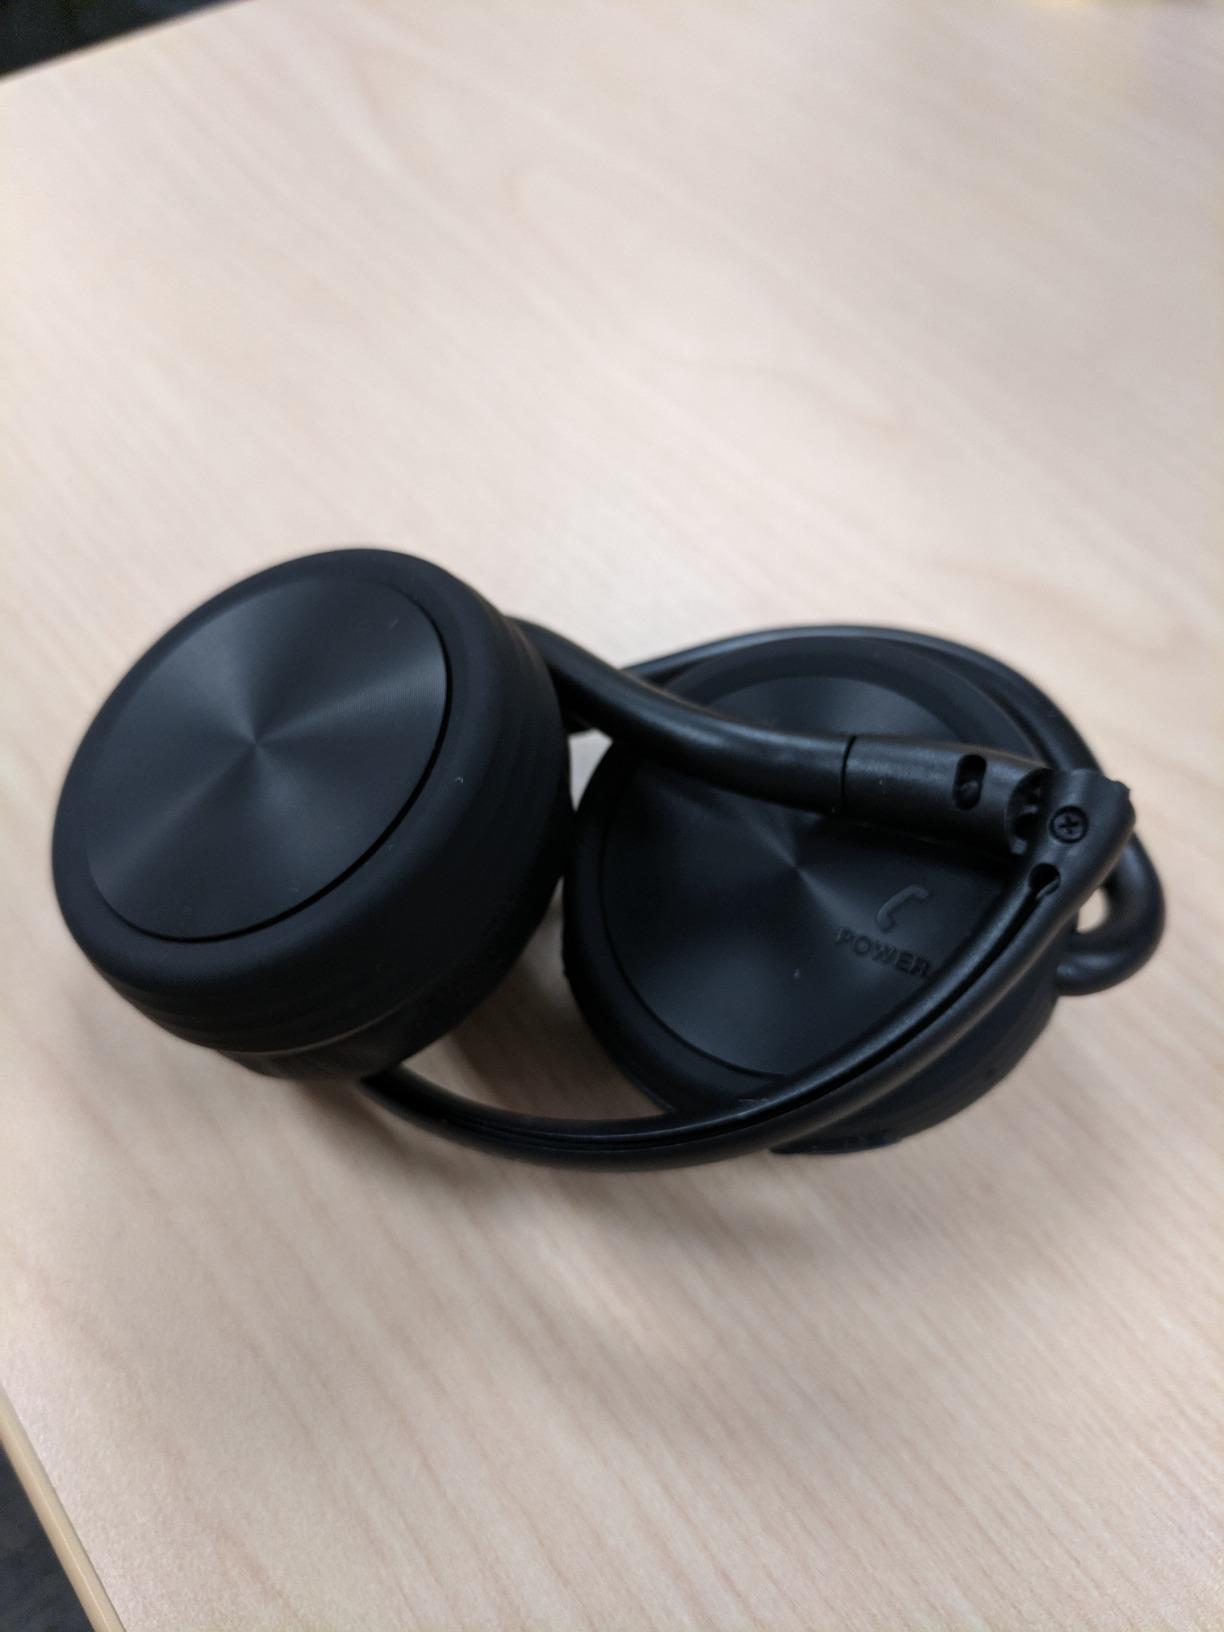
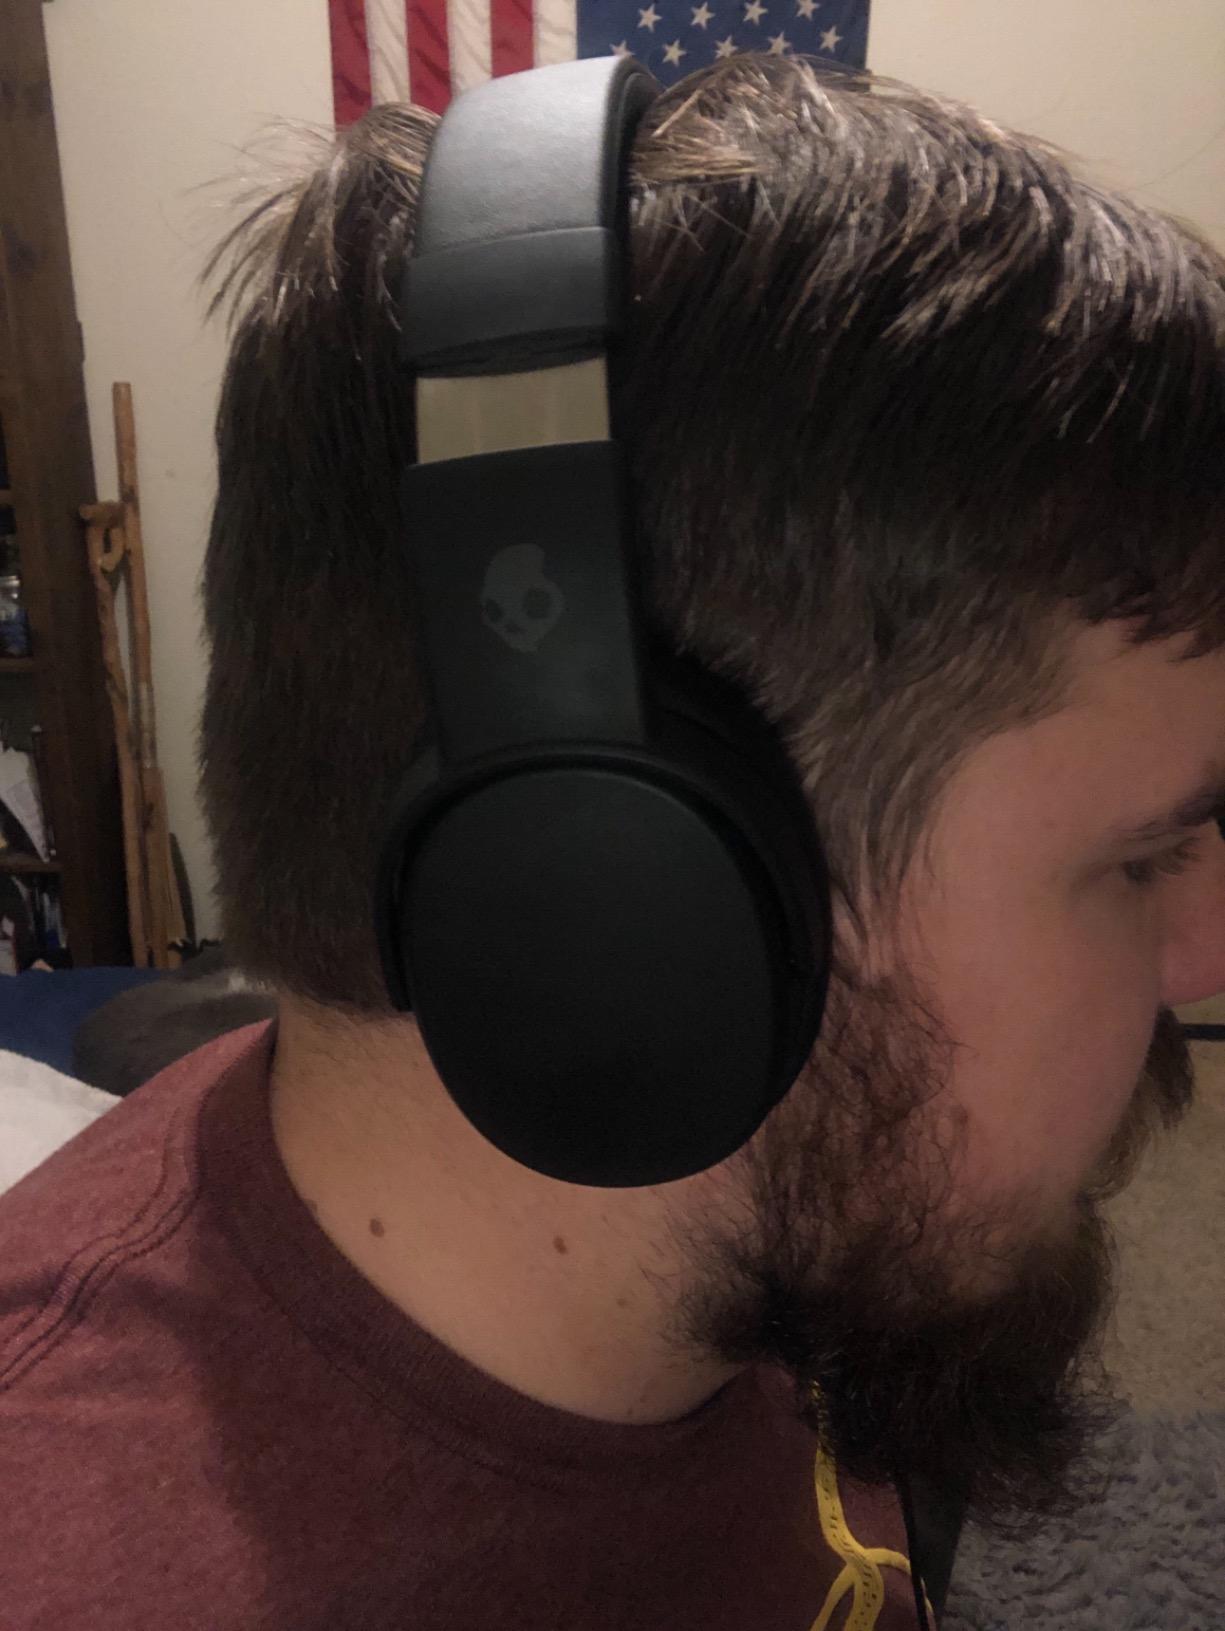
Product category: headphones
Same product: no